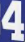
Number: 4